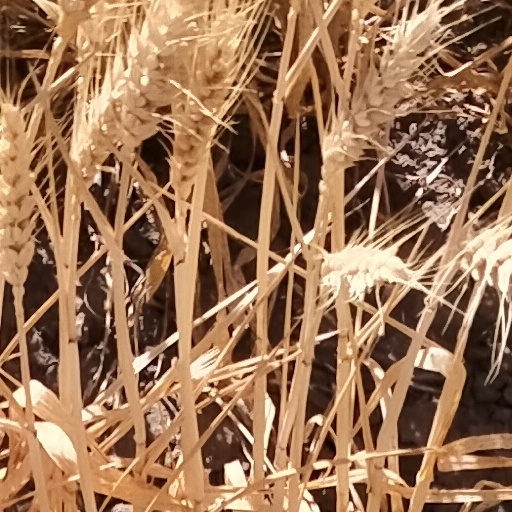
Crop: wheat